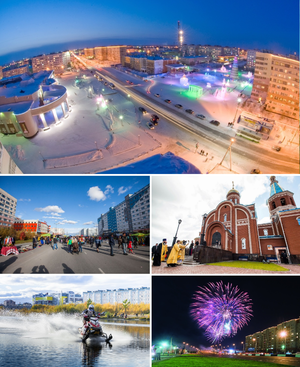
Le collage pour un article sur Novy Ourengoï. De haut en bas, dans le sens antiphonaire: la place centrale, Leningradsky Prospekt (une avenue), le lac Molodiojnoïe, Prospekt Gubkina (une avenue), Cathédrale de la Théophanie Català: Plaça central
Novy Ourengoï est une ville du district autonome de Iamalo-Nenetsie, en Russie. Sa population s'élevait à 118 033 habitants en 2020.